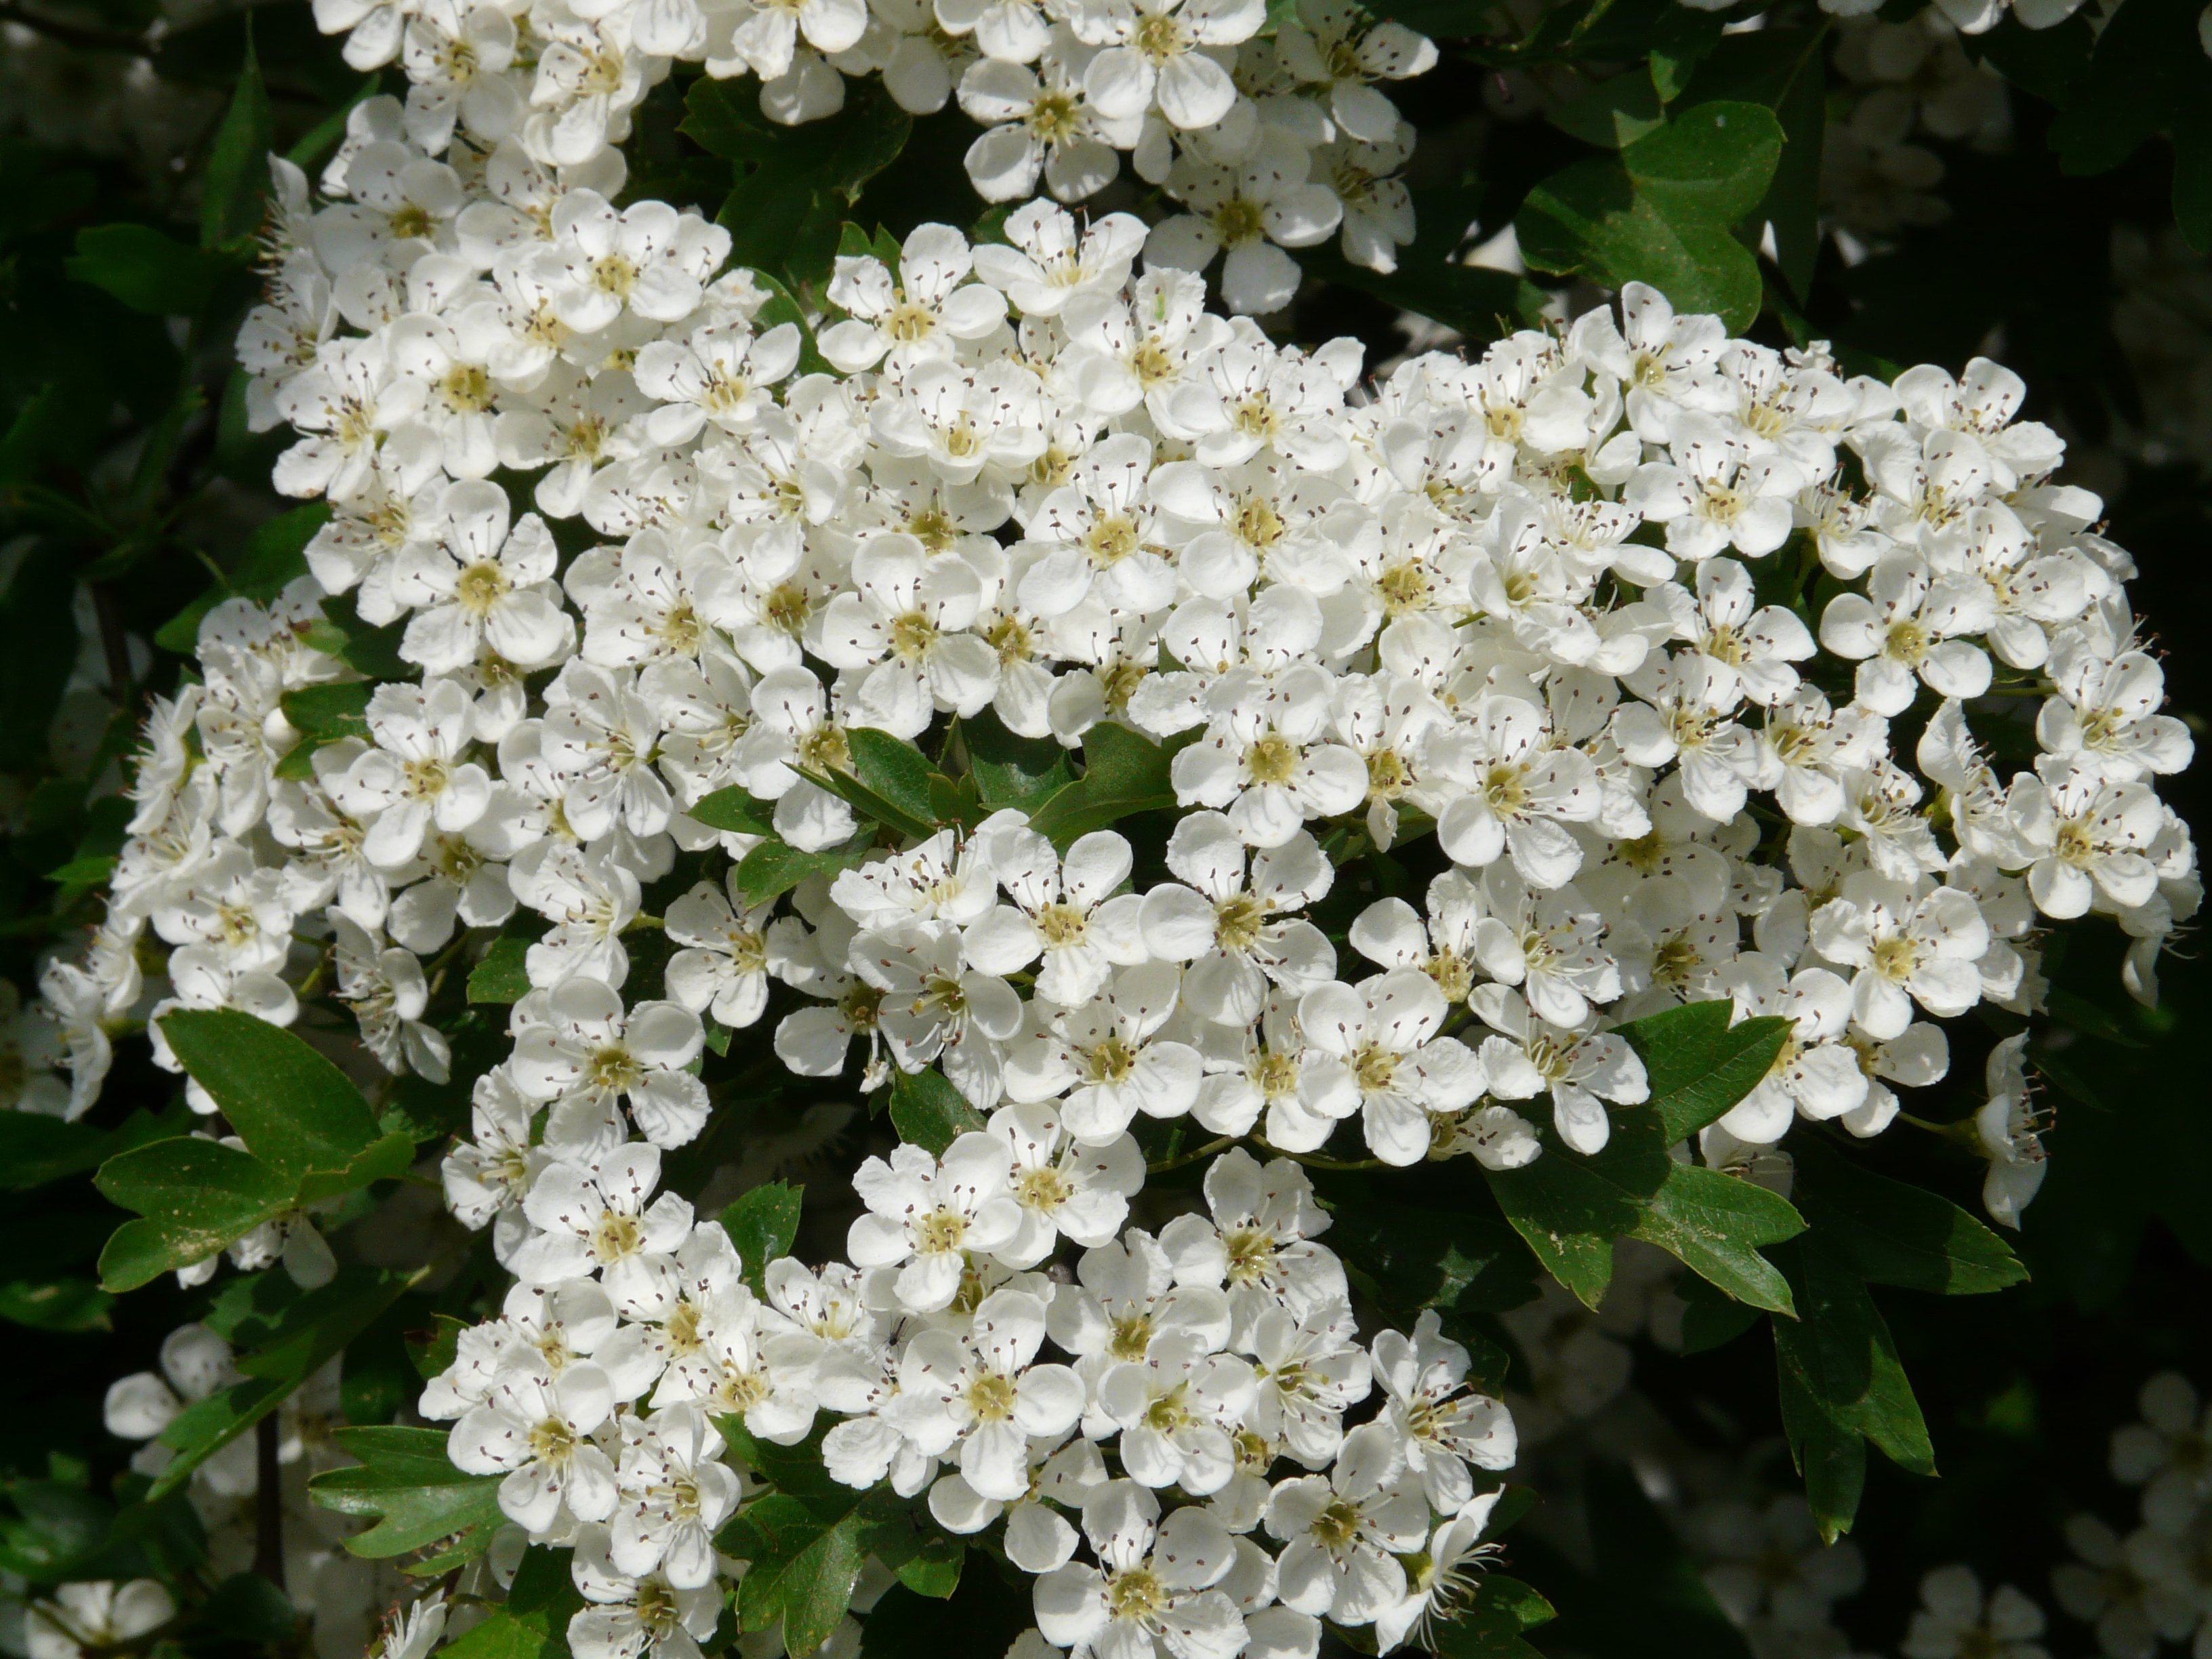
tree, blossom, plant, white, flower, bloom, spring, macro, botany, pear, close, flora, shrub, viburnum, candytuft, yarrow, jasmine, flowering plant, pear blossom, guelder rose, land plant, multiflora rose, evergreen candytuft, alyssum, moschatel family